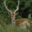
Label: deer